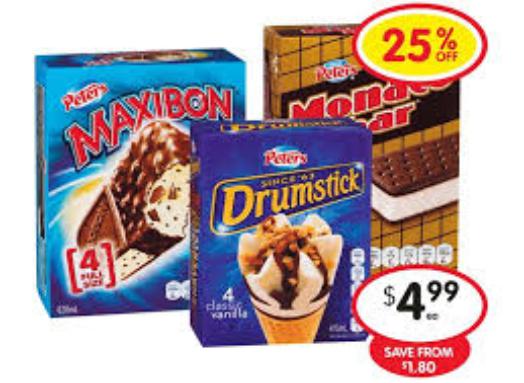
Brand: Maxibon
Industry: Food